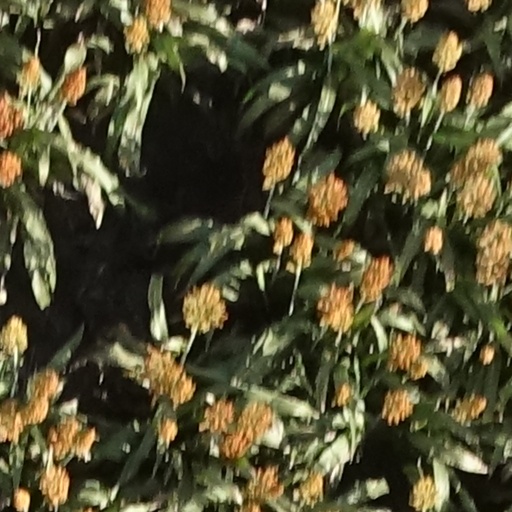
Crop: sorghum